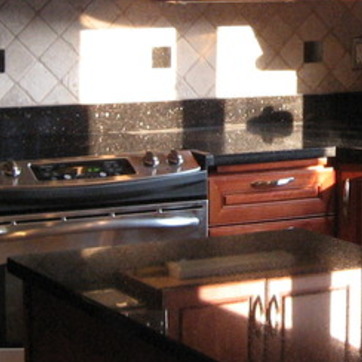
Material: metal